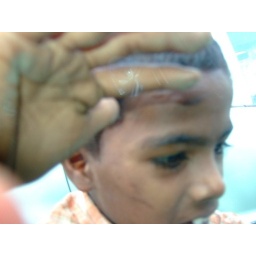
A child running up to our car window in the street begging for food.